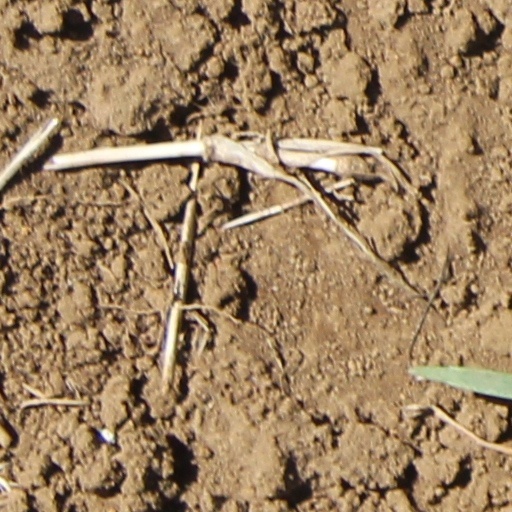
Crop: wheat